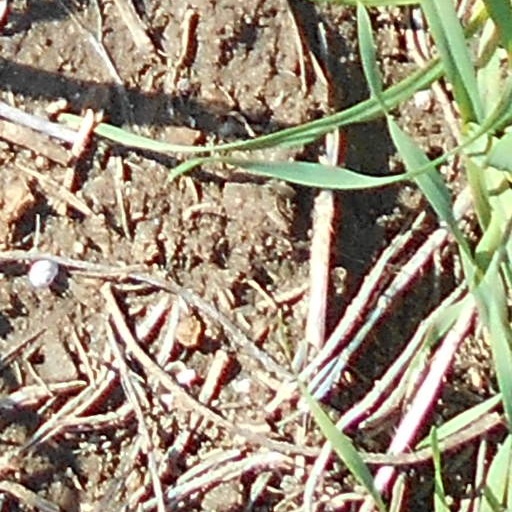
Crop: wheat